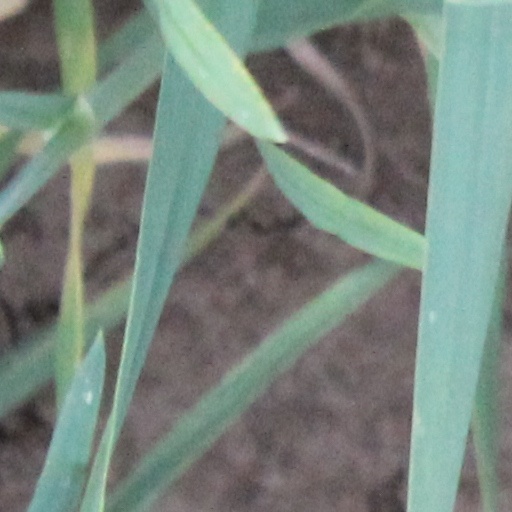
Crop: wheat